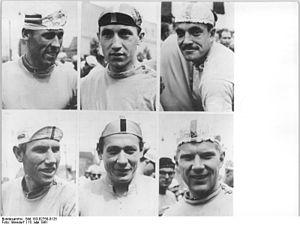
Une Équipe cycliste de l'Union soviétique est présente dans les compétitions cyclistes internationales sur route à partir des Jeux olympiques d'été de 1952. Jusqu'à sa dissolution, en 1991, elle a été constituée par l'élite des coureurs cyclistes des différentes Républiques de l'Union soviétique. En quarante années d'existence elle a été présente dans la plupart des grandes épreuves cyclistes "amateurs", puis "open". Le "bilan" est à mesurer à l'aune du cyclisme de cette période, où une séparation quasi étanche, jusque vers 1975 sépare le cyclisme "professionnel" et le cyclisme "amateur". Les succès du cyclisme soviétique sont néanmoins de grande valeur et lui confèrent une place de choix dans l'histoire de ce sport. Il y a des individualités, dont les performances sont à l'égal des champions occidentaux, tels les champions olympiques Viktor Kapitonov et Sergueï Soukhoroutchenkov, il y a aussi un esprit d'équipe qu'insufflent les responsables de l'équipe et que l'État soviétique promeut par des aides matérielles et des reconnaissances symboliques : décorations, diplômes, etc.